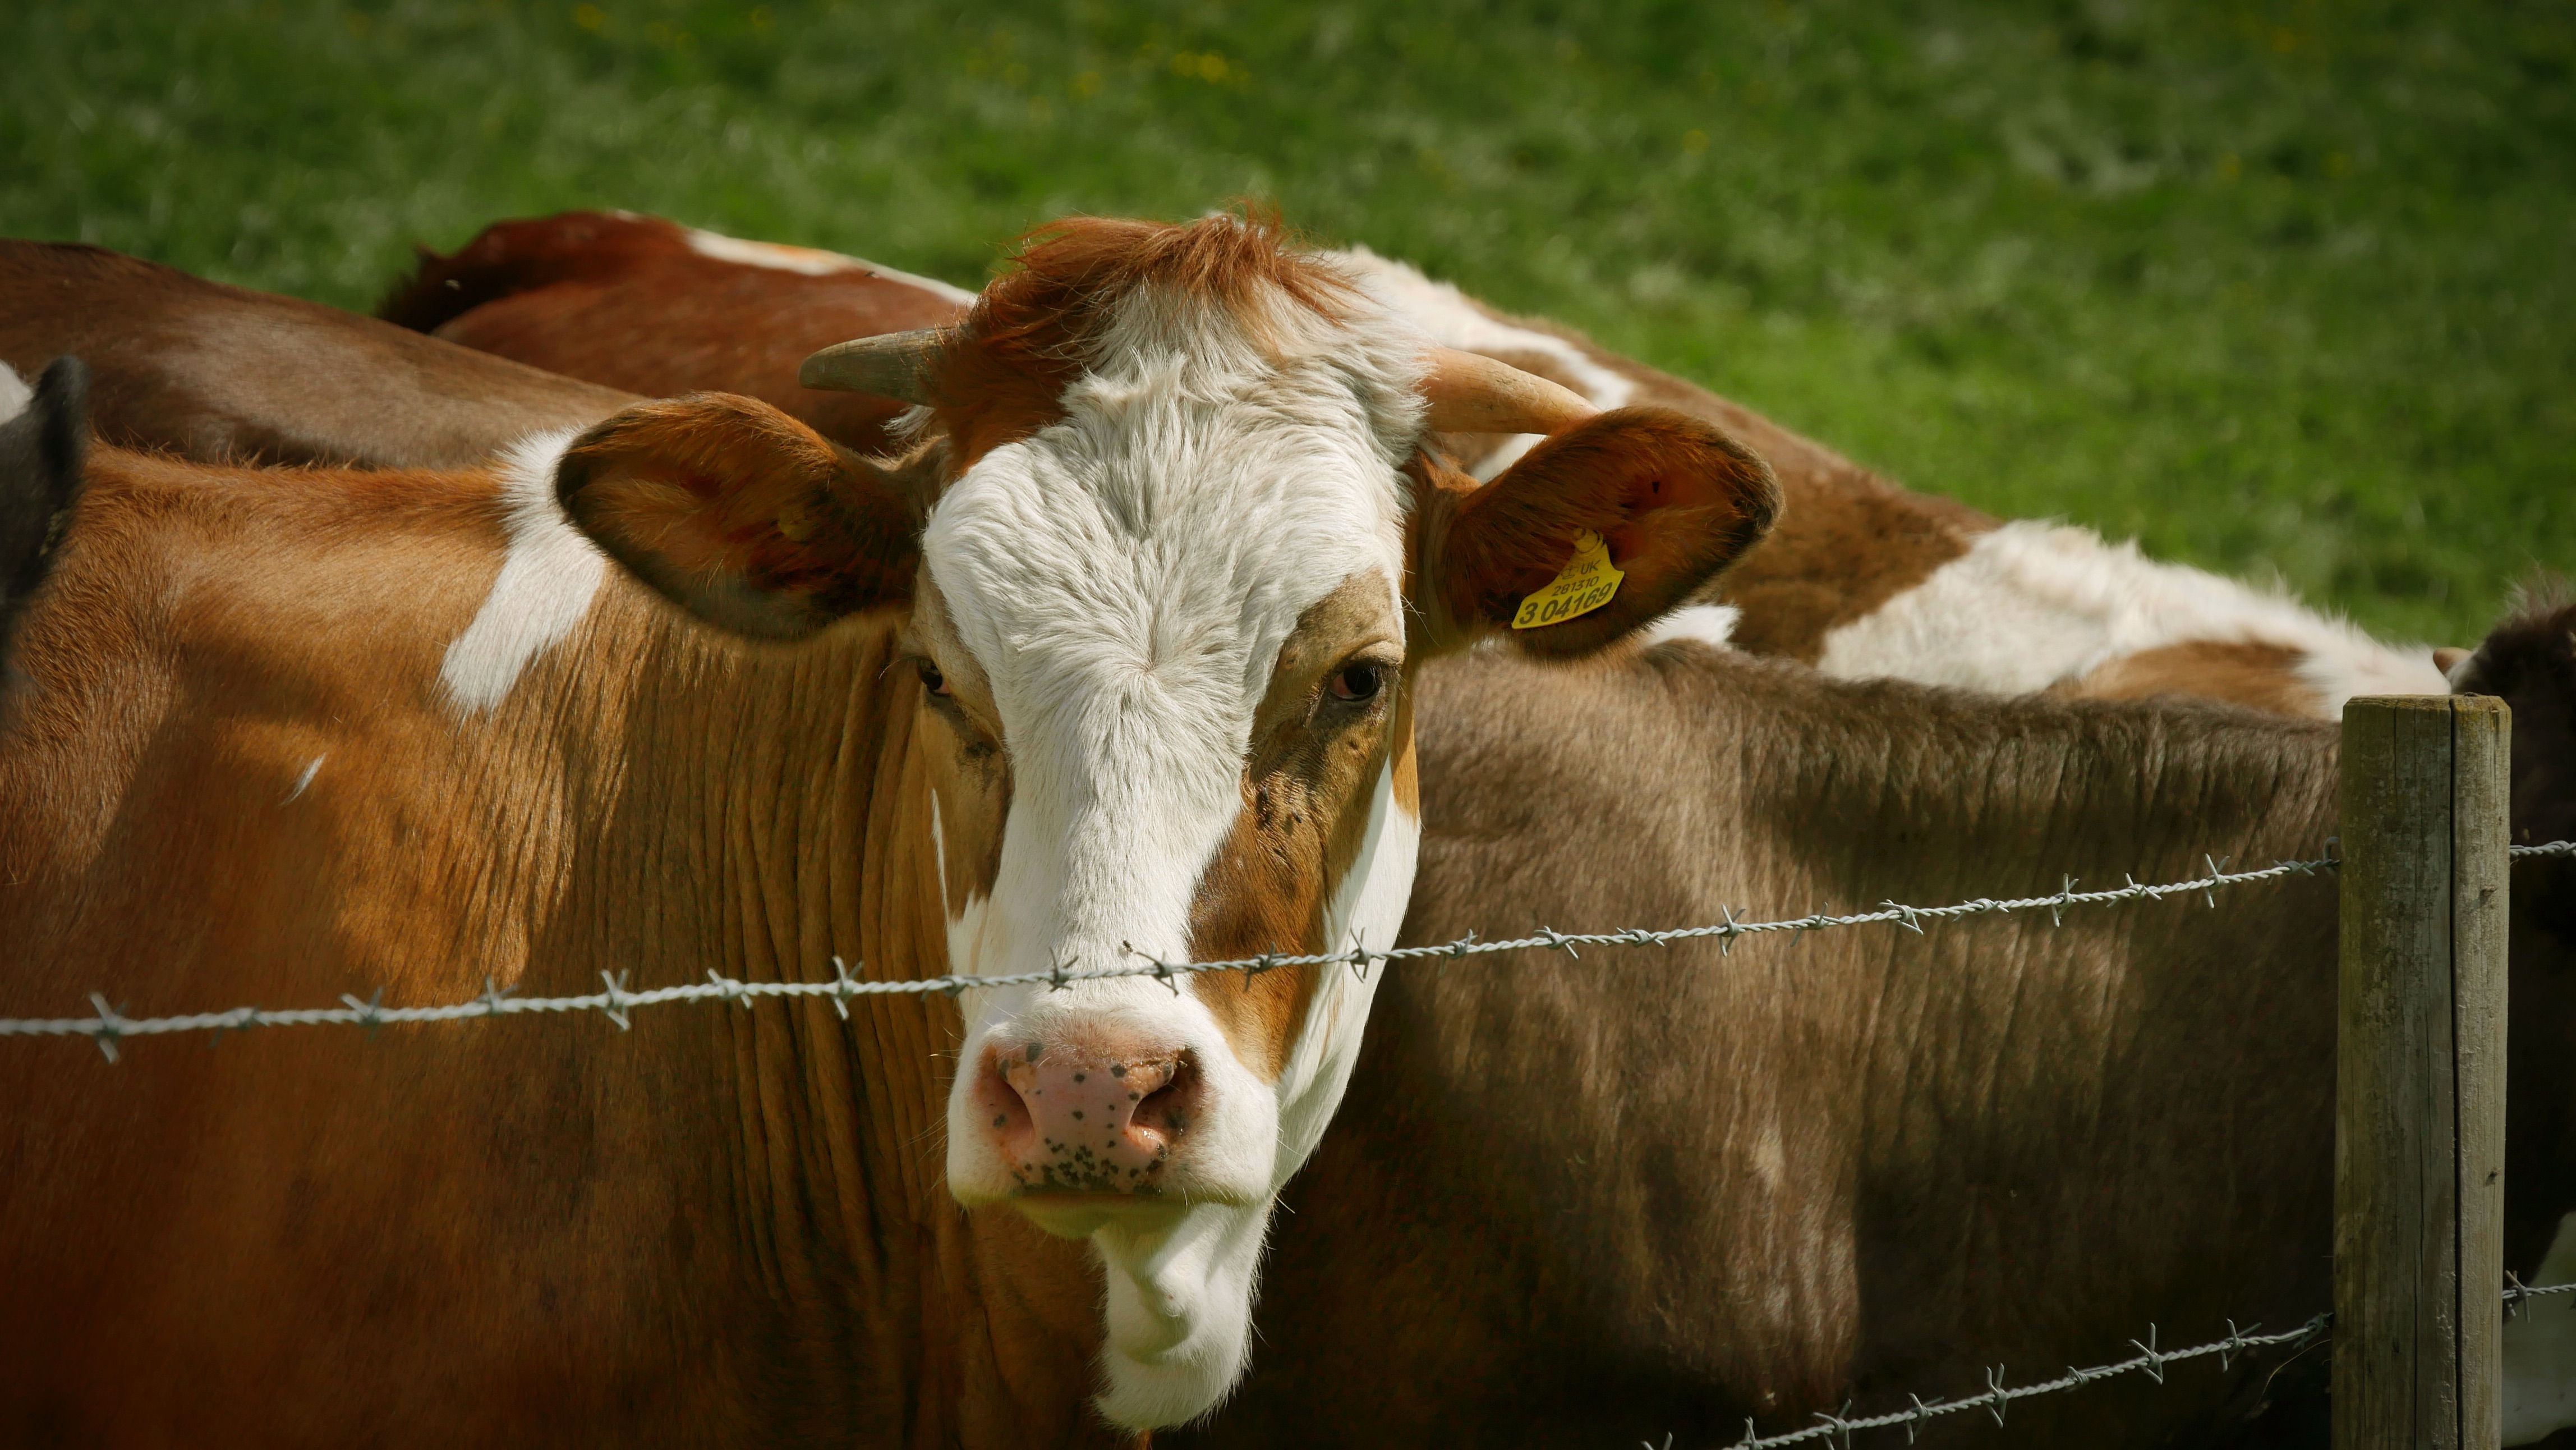
farm, pasture, mammal, mane, vertebrate, dairy cow, cattle like mammal